Eric W. Sawyer

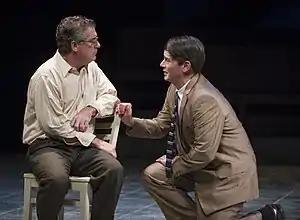
William Hite as Ned Spofford and Keith Phares as Newton Arvin in a scene from "The Scarlet Professor" by Eric Sawyer and Harley Erdman in 2017

"The Scarlet Professor" is Sawyer's third opera, based upon a true story of shame and scandal from 1960: a renowned English professor, Newton Arvin, who was arrested and disgraced for possessing gay magazines and materials. The opera received its premiere on September 15, 2017, at Smith College, the same campus where the events took place. Reviewer Marvin J Ward observed that: